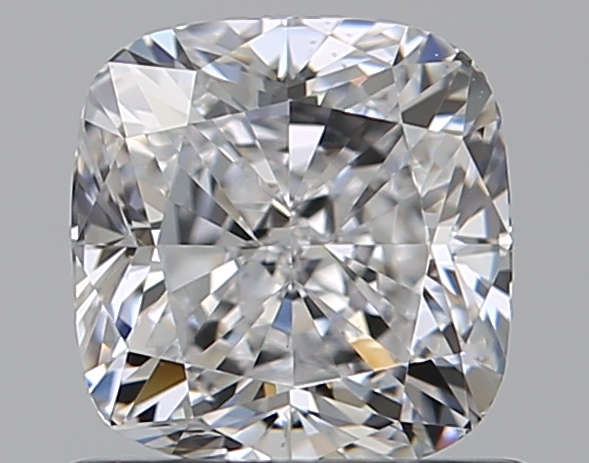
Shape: cushion
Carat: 0.81
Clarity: VS1
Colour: D
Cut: EX
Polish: EX
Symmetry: VG
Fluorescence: N
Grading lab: GIA
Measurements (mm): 5.29 x 5.12 x 3.56